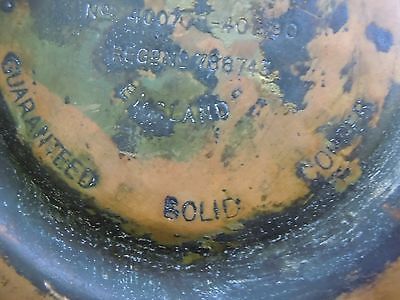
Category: kettle